Osroene

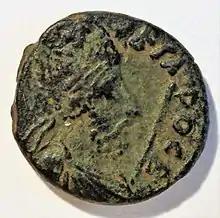
Coin of king Abgar, who ruled in Osroene during the reign of Roman emperor Septimius Severus (193-211)

Though most of Osroene's rulers were of Arab origin from the Abgarid dynasty, the kingdom's population was of mixed culture, being Syriac-speaking from the earliest times. Though Arab cults were attested at Edessa (the twins Monimos and Azizos), its cultural setting was fundamentally Syriac, alongside strong Greek and Parthian influences. Thus, according to Maurice Sartre: "It would hence be absurd to regard Edessa as solely an Arab city, for its culture owed very little to the nomadic Arabs of the region". Later, within the Roman Empire, Edessa was the most important center of Syriac Christianity. Under the Nabataean dynasties, Osroëne became increasingly influenced by Syriac Christianity, and was a centre of local reaction against Hellenism.